Fritz Eckhardt

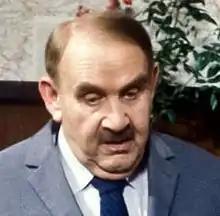
Fritz Eckhardt as chief inspector Marek in the television series Tatort

Fritz Eckhardt (born Linz, 30 November 1907; died Klosterneuburg, 31 December 1995) was an Austrian actor, director, and writer. He is remembered for playing the lead role as "chief inspector Marek" in the Österreichischer Rundfunk version of the detective series "Tatort". He also played cabaret and wrote numerous theatre plays and film scripts.